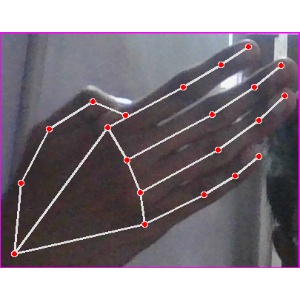
अक्षर: घ